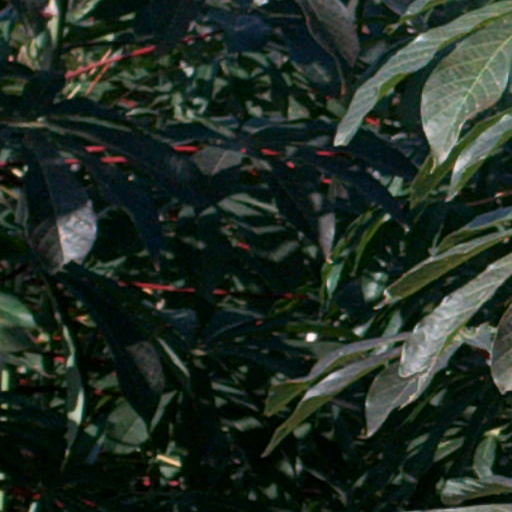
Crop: cassava